Pattington Apartments

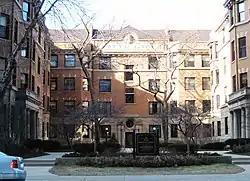
One of the courtyards to the apartments, March 2010

The Pattington is a complex of 72 apartments in the Uptown neighborhood of Chicago, Illinois, United States. It is listed on the National Register of Historic Places.